West Melton, New Zealand

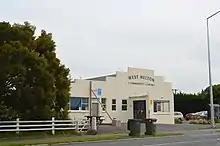
West Melton community centre

West Melton has a shopping precinct including a Four Square supermarket, community centre and a domain, as well as a primary school. West Melton Aerodrome is located in the area, as is the Canterbury Astronomical Society.